Presidency of Rodrigo Duterte

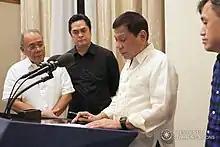
Duterte signs the Freedom of Information executive order in Davao City on July 24, 2016.

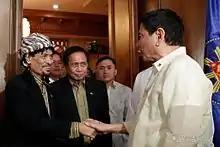
Duterte meets with MNLF chairman, founder and former ARMM Governor Nur Misuari, November 3, 2016

During his first 100 days in office, Duterte issued an executive order on freedom of information and sought to resume peace talks with communist insurgents. He also formulated a comprehensive tax-reform plan and led efforts to pass the Bangsamoro Basic Law. Additionally, he sought to streamline government transactions and launched the nationwide 9–1–1 rescue and 8888 complaint hotlines. He also established a one-stop service center for overseas Filipino workers and increased the combat and incentive pay of soldiers and police personnel. Internationally, he took actions to limit the number of visiting US troops in the country and had contact with China and Russia to improve diplomatic relations.